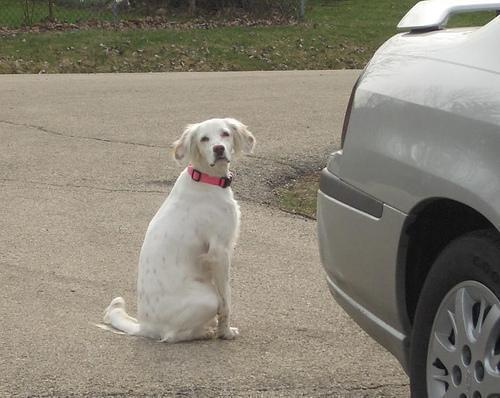
english setter